Nightjet 2.0

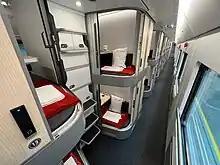
Interior of mini-suite capsule/couchette car accommodation

The planned interior design of the night trains was demonstrated by Siemens and ÖBB during September 2022.